USNS Soderman (T-AKR-317)

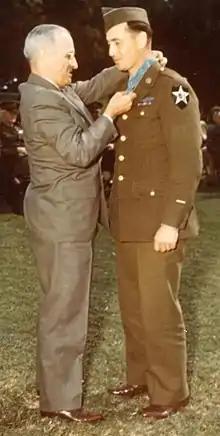
Pfc William A. Soderman receives the MOH on the White House lawn, 12 October 1945

The USNS "Soderman" (T-AKR-317) is the second ship to be named after the Medal of Honor recipient William A. Soderman. The first ship has been renamed USNS "GySgt. Fred W. Stockham" (T-AK-3017) which is a "Shughart"-class container & roll-on roll-off. William A. Soderman was awarded the Medal of Honor for his heroism during World War II's Battle of the Bulge. William Soderman received the Medal of Honor from President Harry S. Truman on the White House lawn, October 12, 1945. The wife of William Soderman, Virginia Soderman was there for the christening of the ship. Names for Navy ships traditionally have been chosen and announced by the Secretary of the Navy, under the direction of the President and in accordance with rules prescribed by Congress. For most of the 19th century, U.S. law included language explicitly assigning the Secretary of the Navy the task of naming new Navy ships.